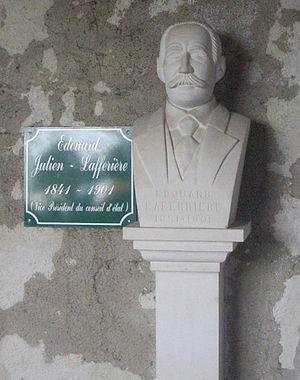
Cloître des Carmes, Jonzac, France Buste d'Edouard Laferrière
Le gouverneur d'Algérie est une fonction qui exista en Algérie française, sous différents noms — gouverneur général, commissaire extraordinaire, résident général puis délégué général — peu de temps après la conquête du territoire en 1830 jusqu'à l'indépendance en 1962
Louis-Édouard Julien-Laferrière, né à Angoulême le 26 août 1841 et mort à Bourbonne-les-Bains le 2 juillet 1901, est un jurisconsulte et magistrat français. Il fut notamment vice-président du Conseil d'État de 1886 à 1898.